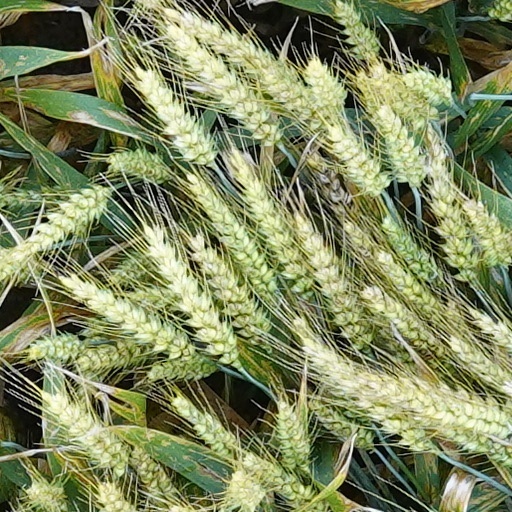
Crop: wheat